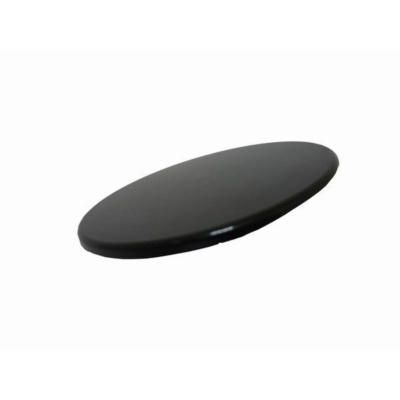
Thetford Blade For C402
Thetford Cassette Toilet Blade 90Mm Across. Suits Sc250, 260, 400 And 500 Models. - Standard delivery time 2-4 days
Brand: MIR
Category: Hardware > Plumbing > Plumbing Fixture Hardware & Parts > Toilet & Bidet Accessories > Toilet Tank Covers